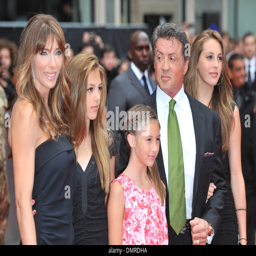
actor and daughters uk premiere held